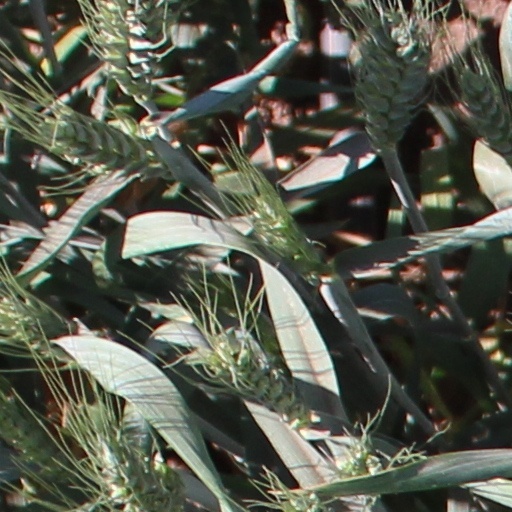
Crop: wheat